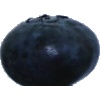
Label: Blueberry 1